Malësia

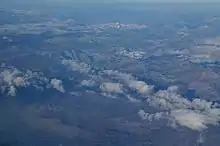
View of mountains in the region.

Malësia e Madhe ("Great Highlands"), known simply as Malësia, is a historical and ethnographic region in northern Albania and eastern central Montenegro corresponding to the highlands of the geographical subdivision of the Malësi e Madhe District in Albania and Tuzi Municipality in Montenegro. The largest settlement in the area is the town of Tuzi.